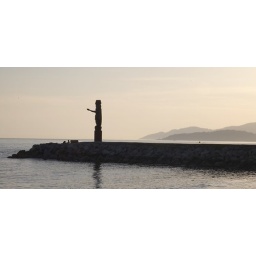
A monument standing on the end of ambleside spit. You can see the hills of west vancouver in the distance.